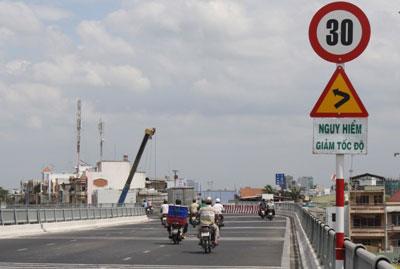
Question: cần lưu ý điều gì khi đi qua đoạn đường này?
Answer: đường gấp khúc nên rất nguy hiểm, phải giảm tốc độ